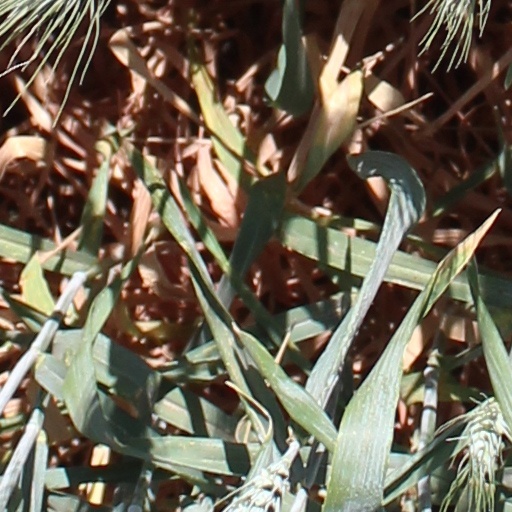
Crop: wheat